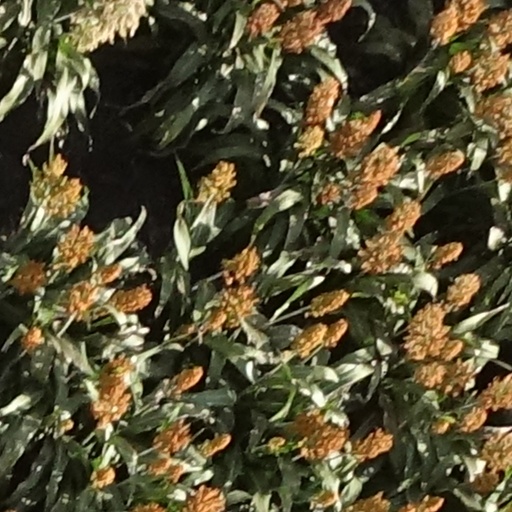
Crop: sorghum